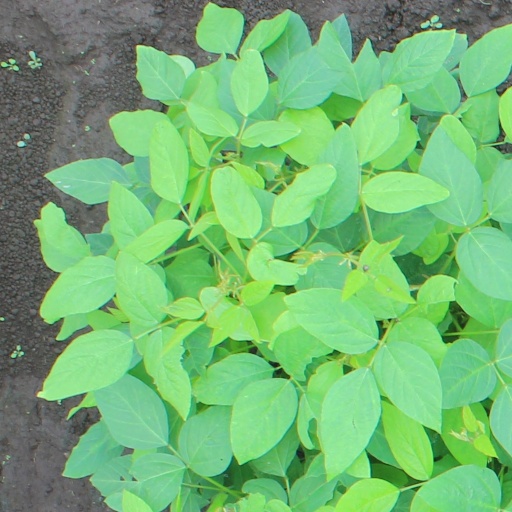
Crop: soybean